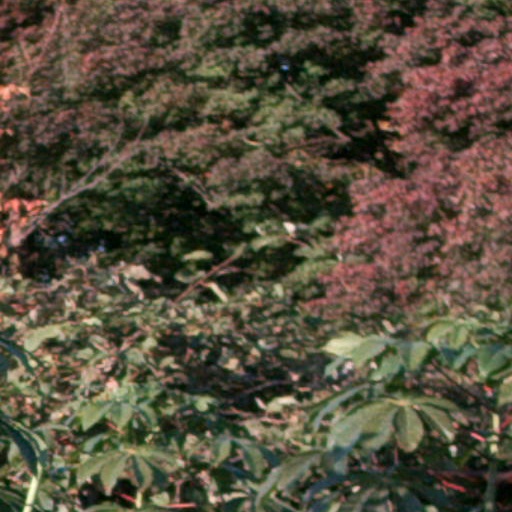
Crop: cassava